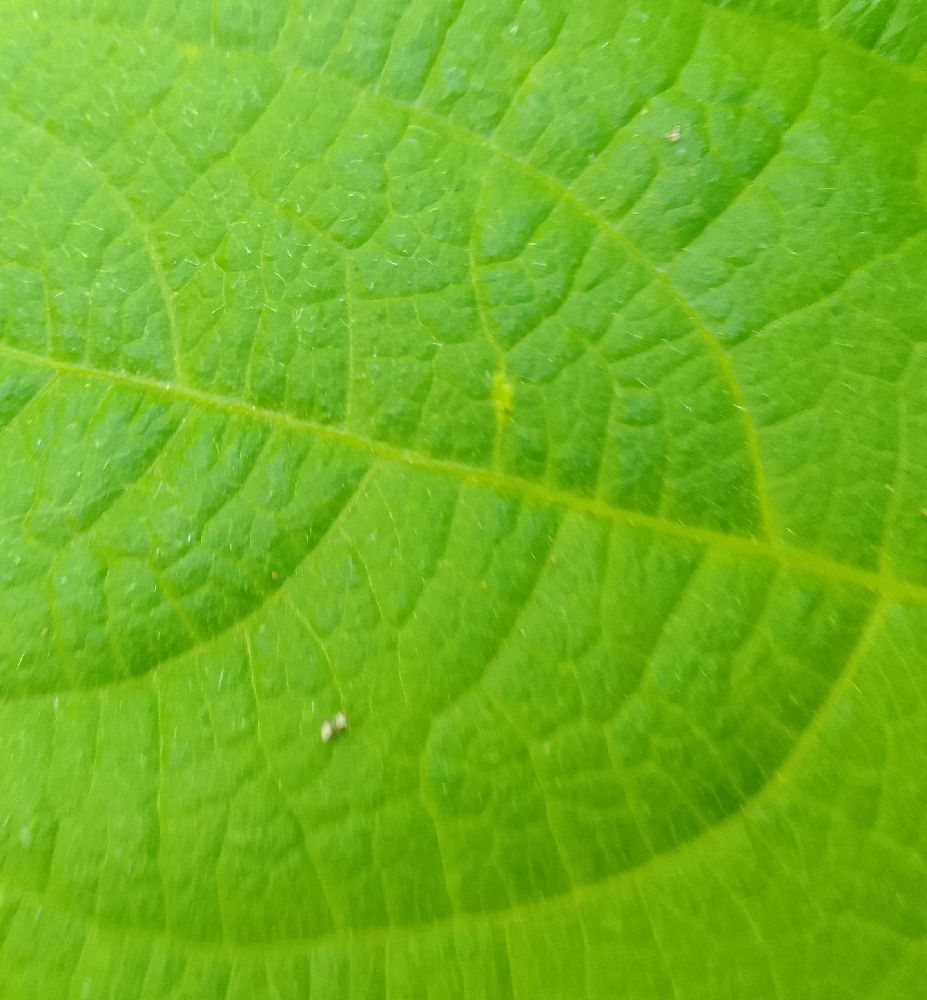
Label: healthy